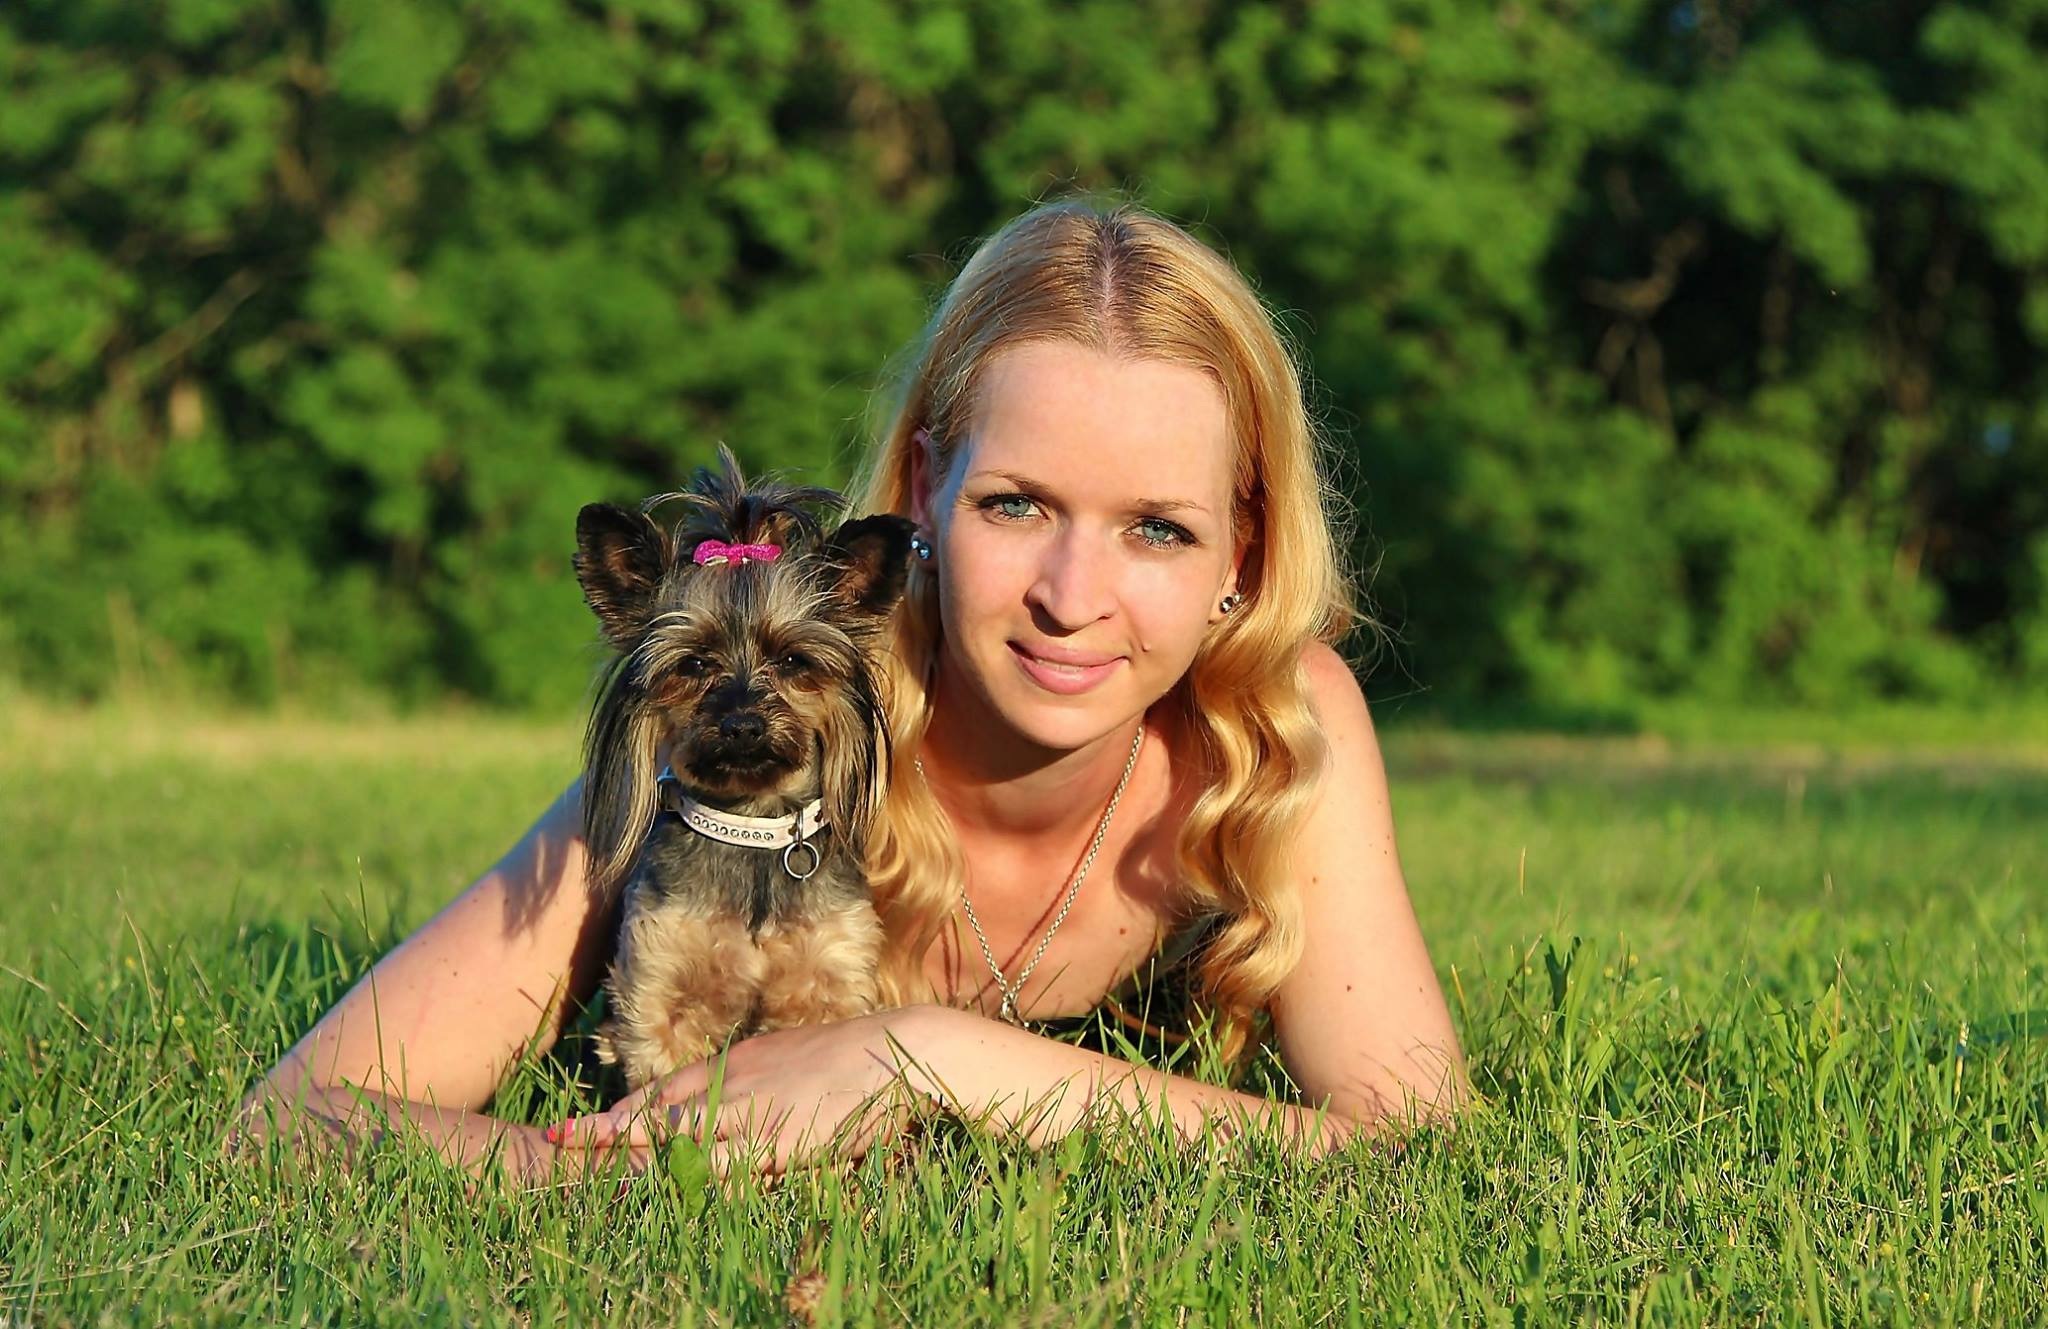
grass, person, woman, lawn, meadow, dog, summer, love, pet, friendship, skin, photo shoot, yorkshire terrier, dog walking, portrait photography, dog like mammal